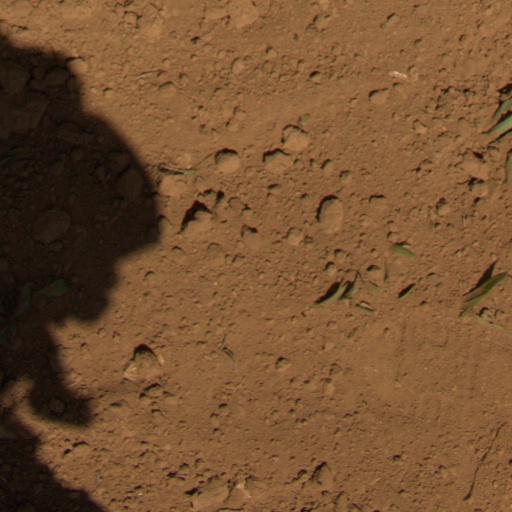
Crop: Jerusalem artichoke